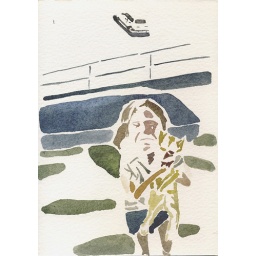
water colors on paper from a serie of 50 drawings made in relation to a childhood photo